Collegium Invisibile

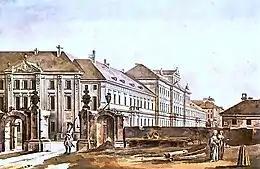
Collegium Invisibile refers to the tradition of the 18th century Collegium Nobilium run by the Piarists in Warsaw

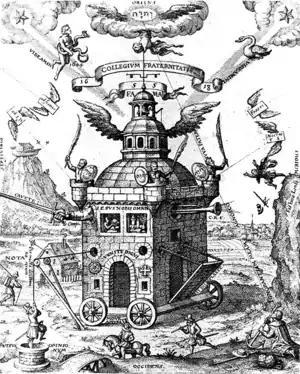
The 17th century English Invisible College

Collegium Invisibile is an academic society founded in 1995 in Warsaw that affiliates outstanding Polish students in the humanities and science with distinguished scholars in accordance with the idea of a liberal education. The association aims at offering young scholars the opportunity to participate in original research projects as well as exclusive individual master-student cooperation through the tutorial system based on methods used at the Oxbridge universities.